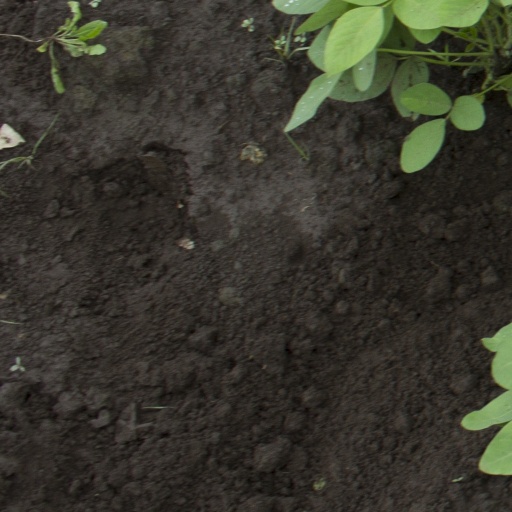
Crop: soybean